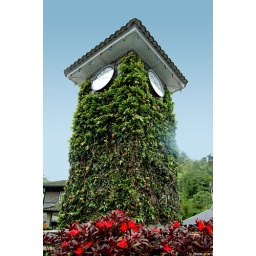
clock tower within the town